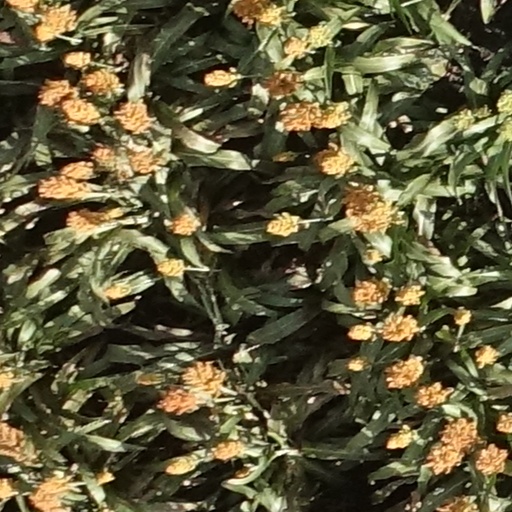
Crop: sorghum